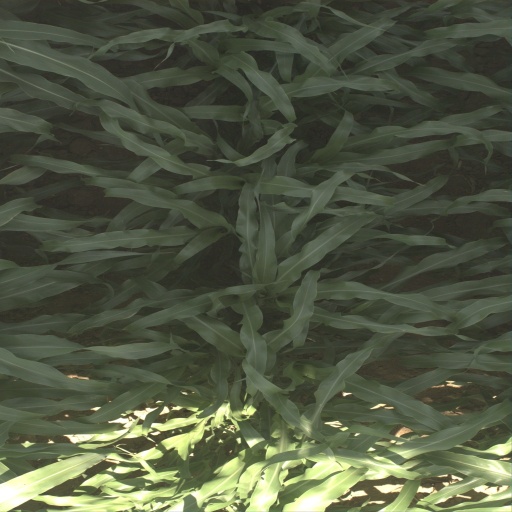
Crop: sorghum